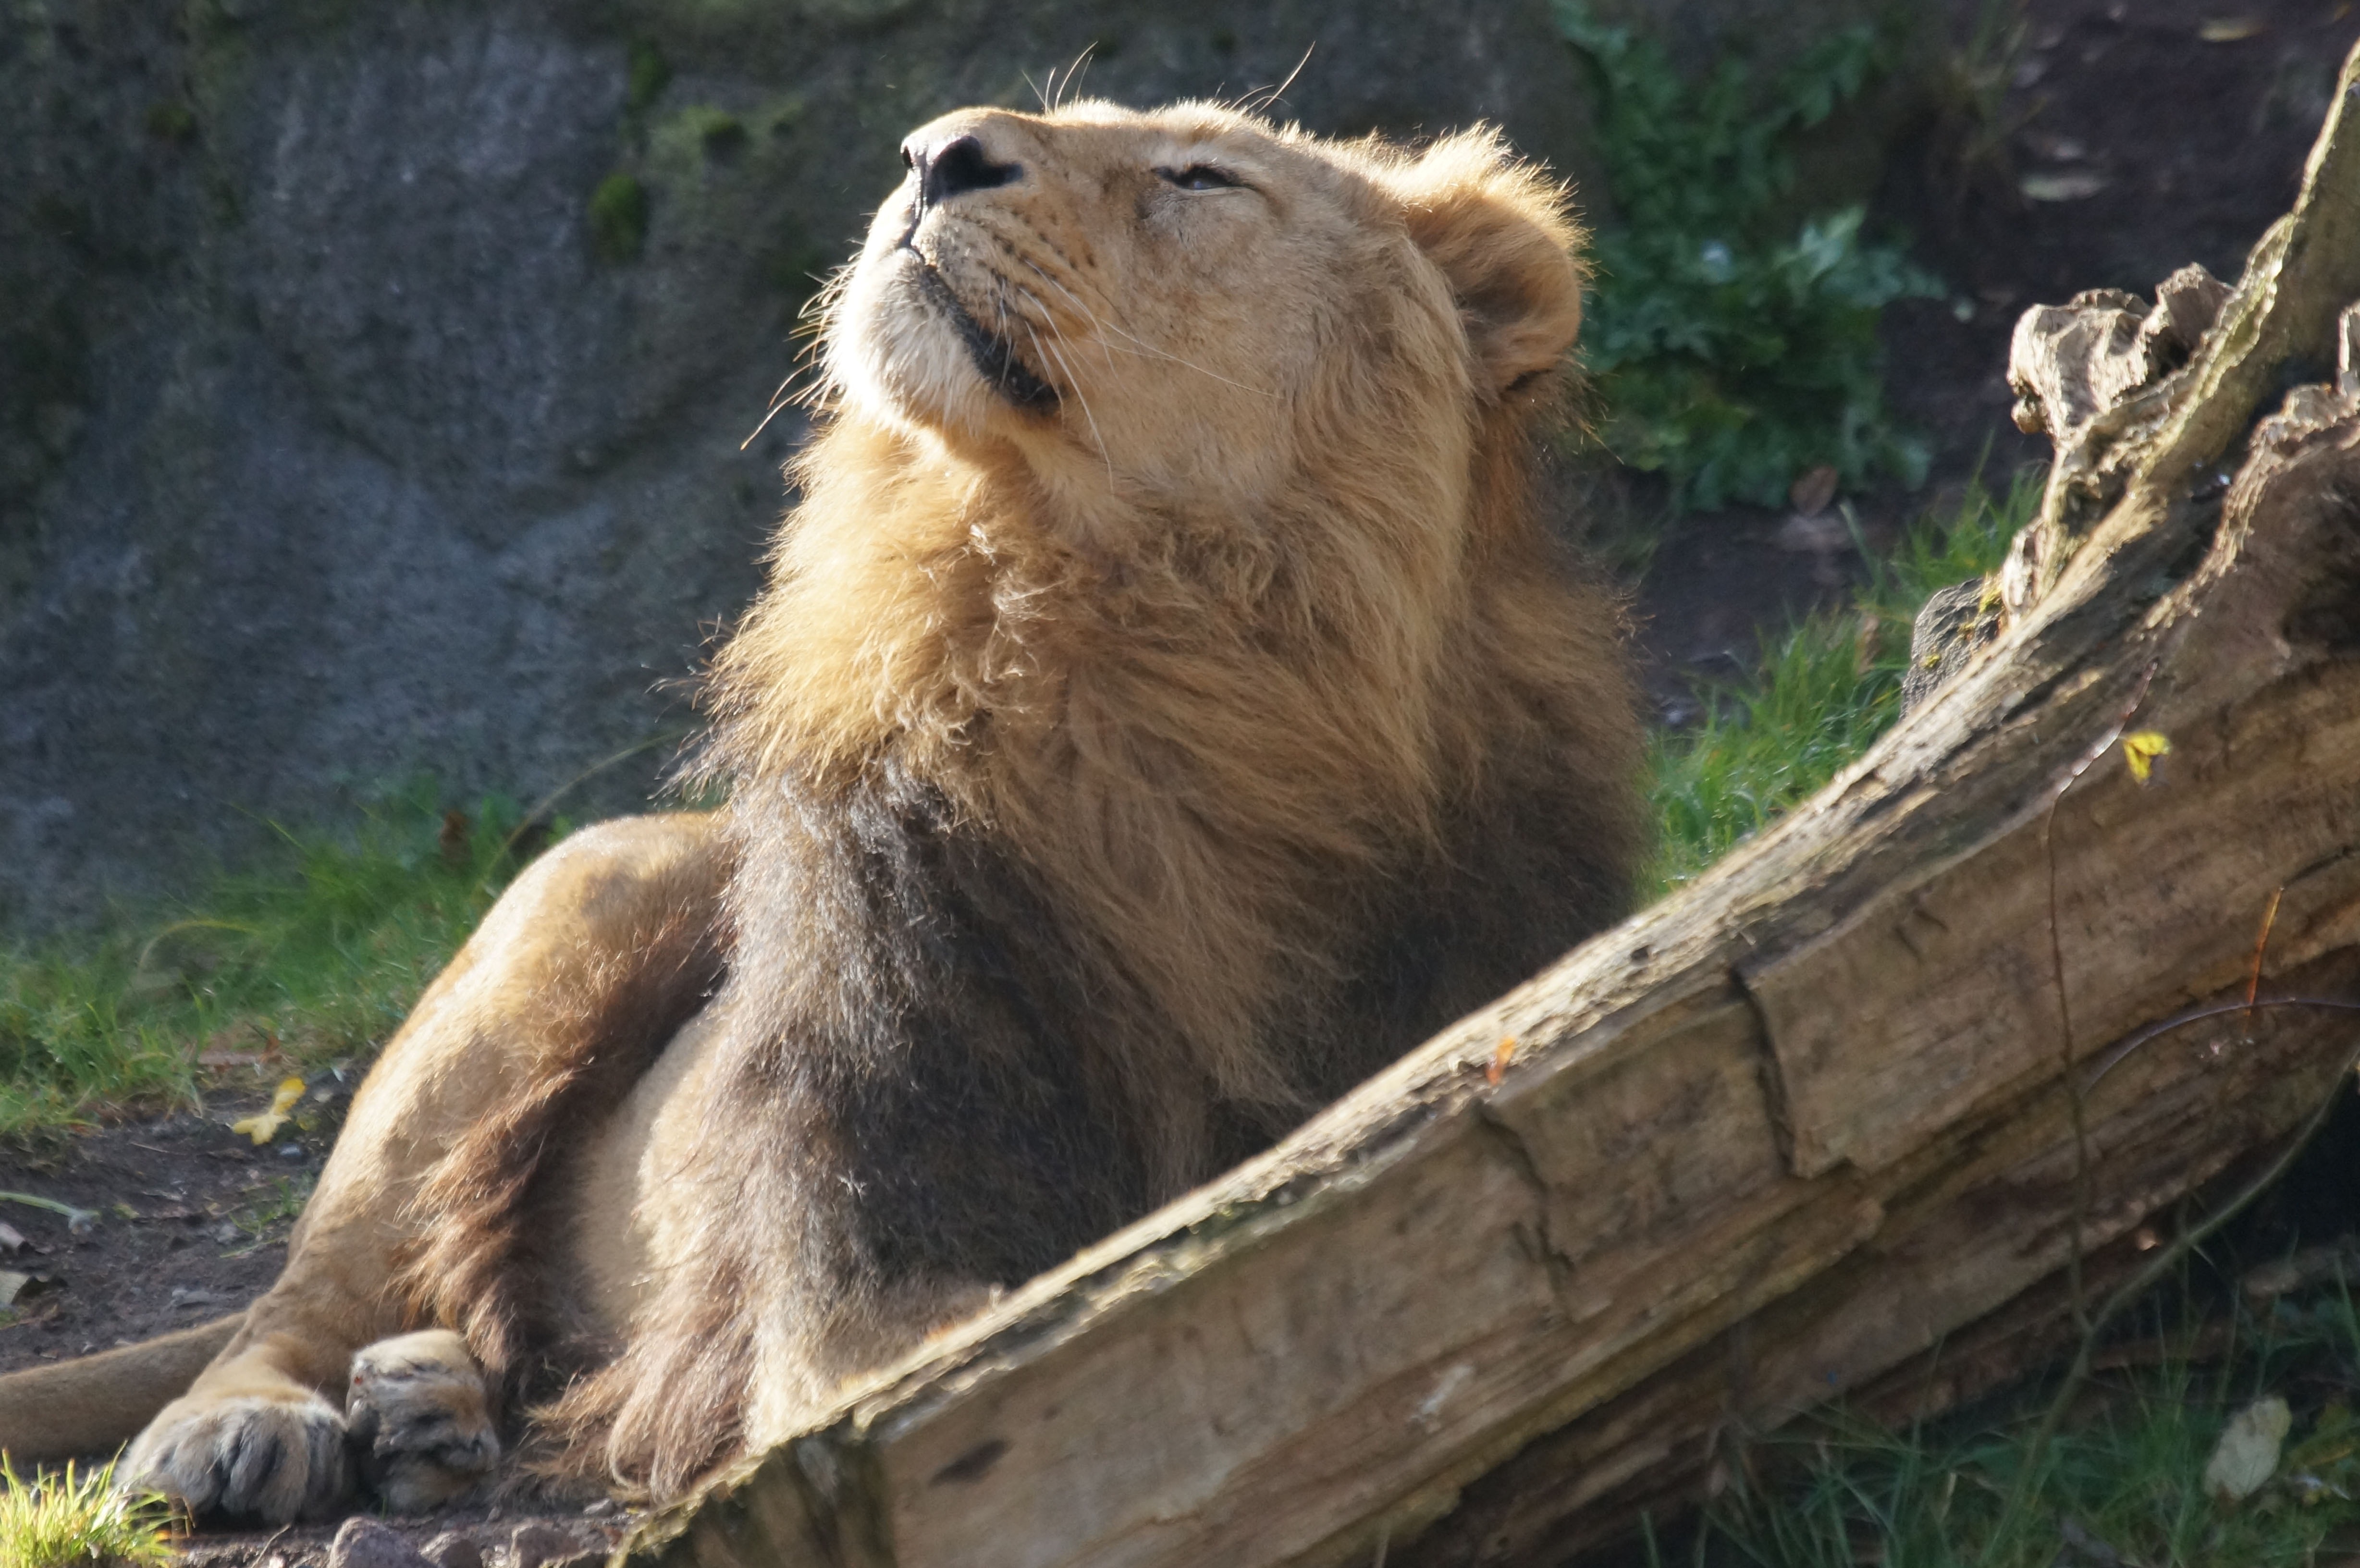
male, bear, wildlife, zoo, mammal, predator, fauna, lion, brown bear, vertebrate, dangerous, dog breed group